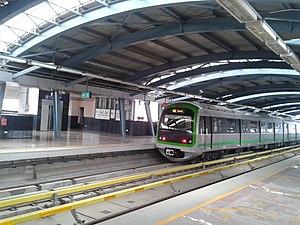
Le métro de Bangalore, désigné sous le nom de Namma Metro, est un système de transport en commun rapide sur rail desservant la ville de Bengaluru en Inde. Mis en service en en octobre 2011 après 4 ans de travaux, c'est chronologiquement le troisième métro d'Inde après celui de Kolkata et de Delhi et le troisième également par sa longueur après le métro de Delhi et d'Hyderabad. Sa caractéristique est de disposer de la première ligne de métro souterraine en Inde du Sud. Le réseau de métro se compose de deux lignes d’une longueur totale de 42,4 km desservant 41 stations. Le système comprend des stations souterraines, au niveau du sol et en aérien, Ses voies sont à écartement ferroviaire standard. Le métro transporte en moyenne 400 000 passagers par jour. D'ici 2023, le système devrait achever son réseau de phase 2 et fournir une connectivité aux importants pôles technologiques de la ville.